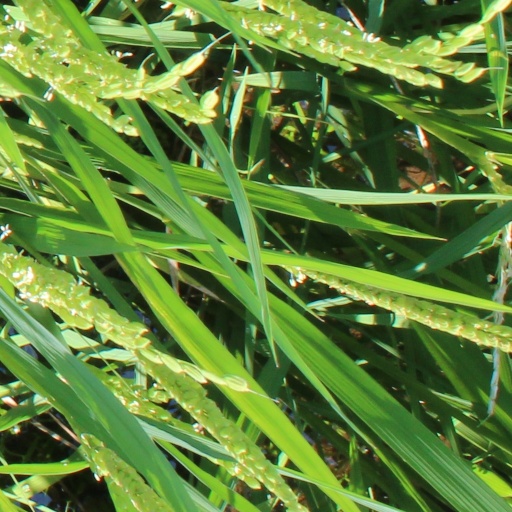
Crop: rice